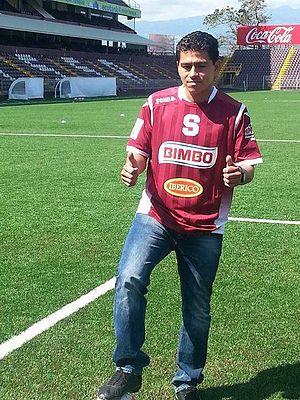
Carlos Enrique Saucedo Urgel, plus connu sous le nom de Carlos Saucedo, est un footballeur international bolivien, né le 11 septembre 1979 à Santa Cruz de la Sierra.